Carmelo's Tacos

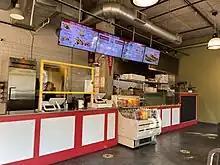
Interior of the Cherry Street location

In 2020, "The Daily Meal" selected Carmelo's Tacos for Washington in a list of "The Best Taco in Every State". "Seattle Metropolitan" says, "Pure joy will only cost you $2.50 inside the Hillcrest Market (or its walkup window) on Capitol Hill, where a family-run counter creates Mexico City–style tacos that aren't just great but divine."